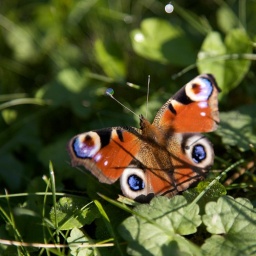
This butterfly was sitting in wet grass heating up in the morning sun.